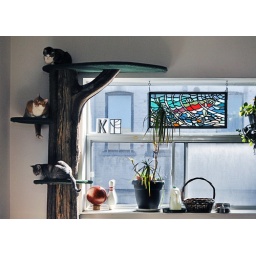
Cat tree by Dave Card, stained glass by Kat Cruickshank